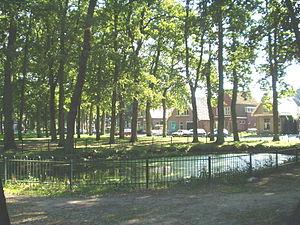
Un espace vert désigne, en urbanisme, tout espace d'agrément végétalisé. L'expression est généralement plutôt employée aux espaces publics ou semi-publics.